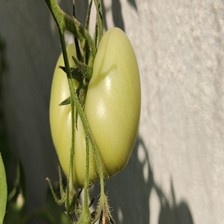
Label: tomato